Einer Bankz

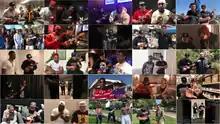
Einer Bankz ukulele collaborates with various artists.

In early 2018, Mass Appeal released a short documentary about Einer and where he plans to take his movement. The short also featured Lil Durk. Shortly thereafter, Bankz produced a song for Durk's album "Love Songs 4 the Streets 2".